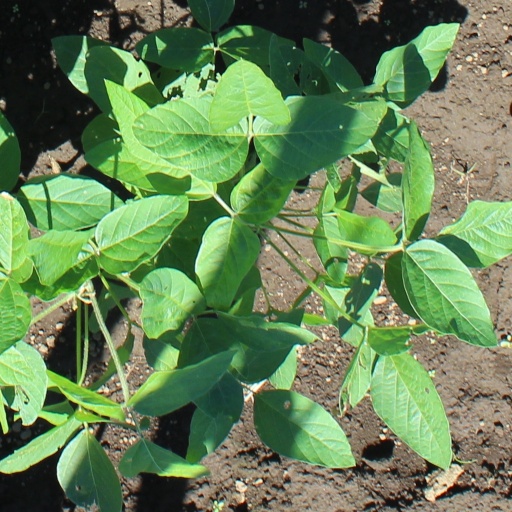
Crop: soybean